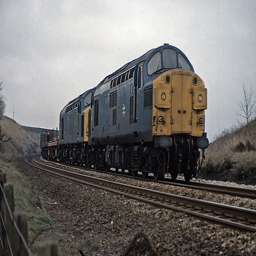
a close up of a train on a train track wit ha sky background
The train is going down the railroad tracks.
A blue and yellow train traveling down train tracks.
The blue and yellow train is pulling cars along the track.
A yellow and black train is running on railroad tracks.